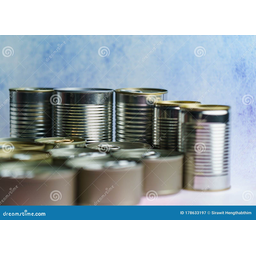
Label: metal